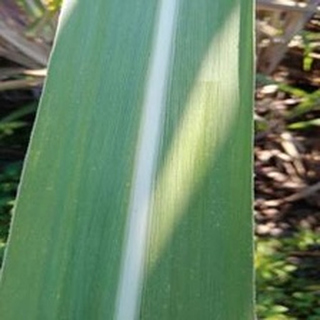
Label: healthy_sugarcane